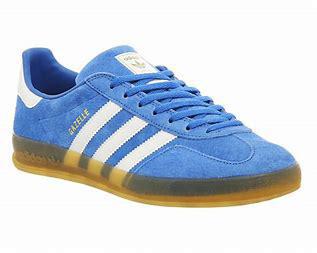
Brand: Adidas
Model: Gazelle